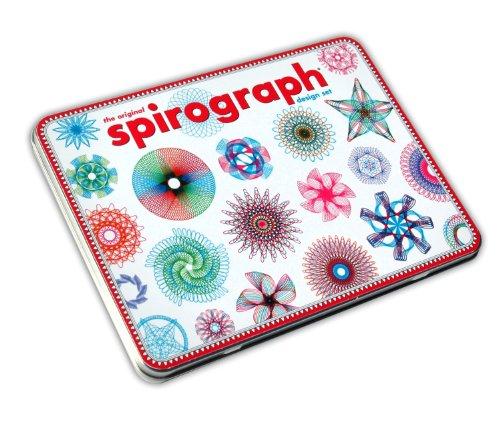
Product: Spirograph Design Tin Set
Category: Toys & Games | Arts & Crafts | Craft Kits
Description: GET READY FOR HOURS OF FUN with the Spirograph Design Tin Set, a must-have for young and old alike.
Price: $13.62
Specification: ASIN:B009VE38D2|ShippingWeight:9.9ounces(Viewshippingratesandpolicies)|DateFirstAvailable:October19,2012